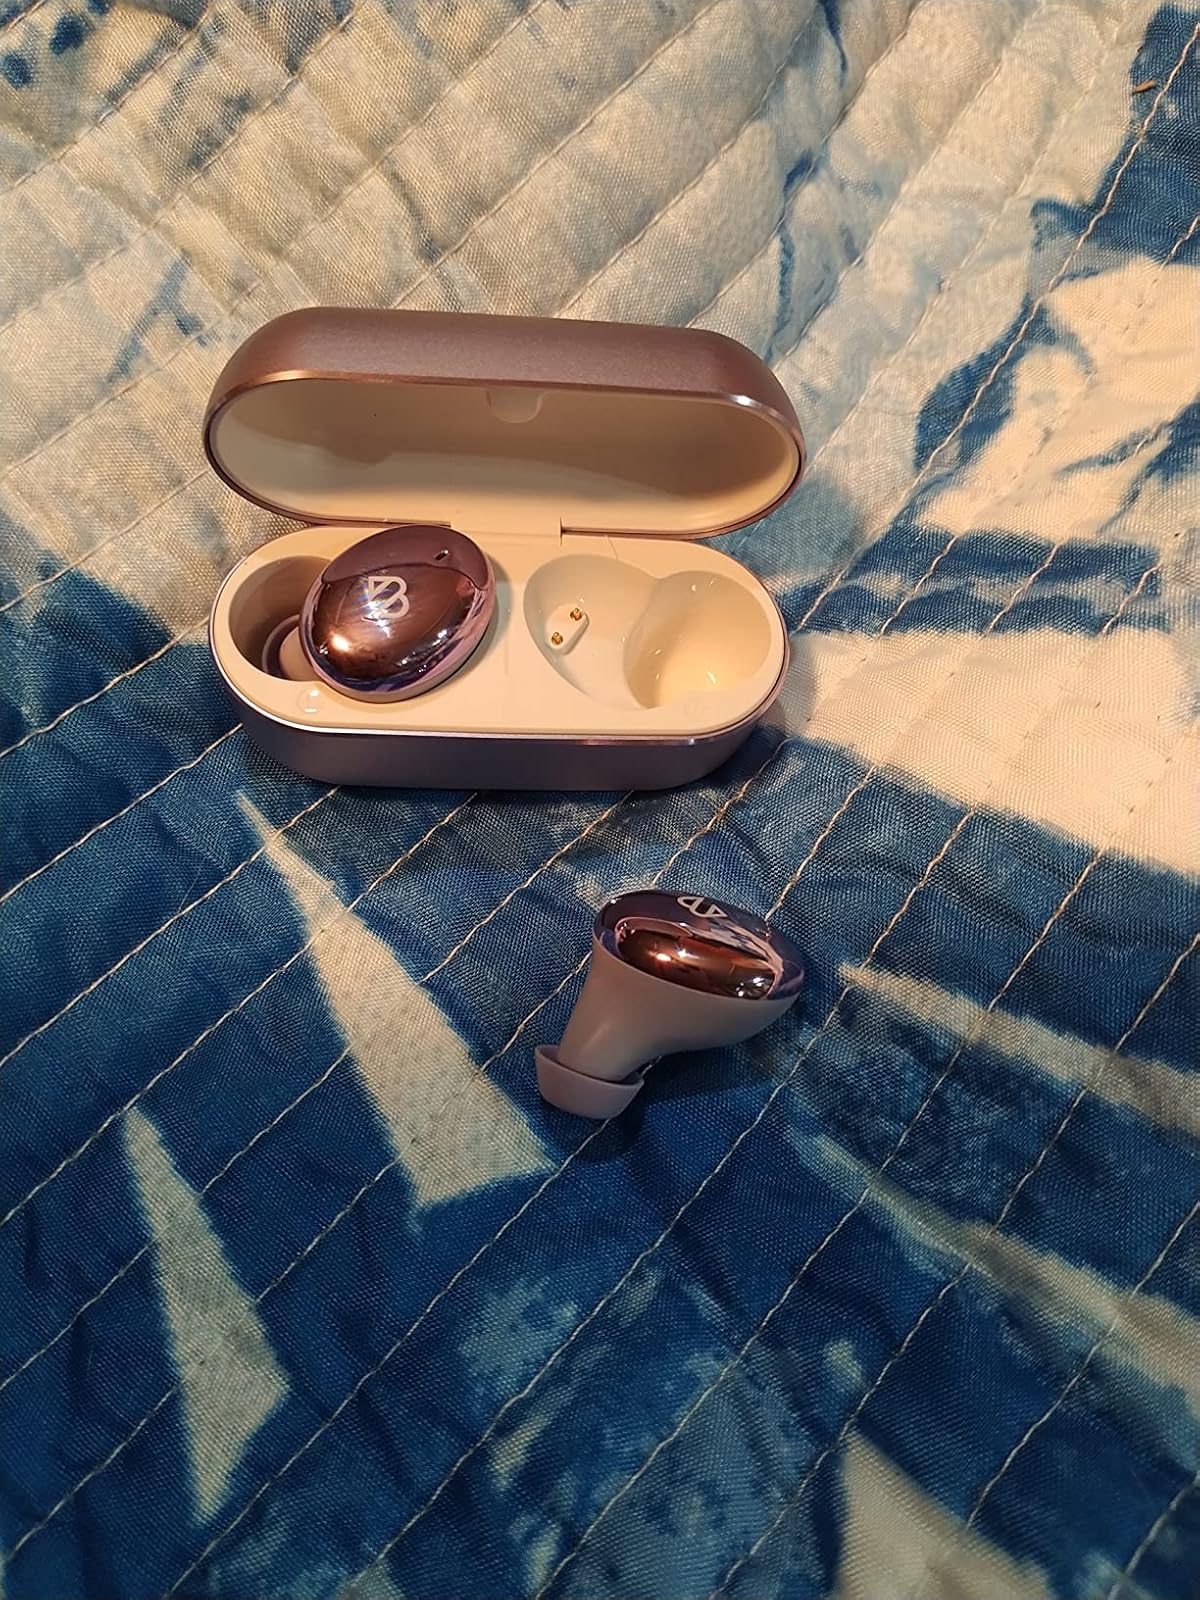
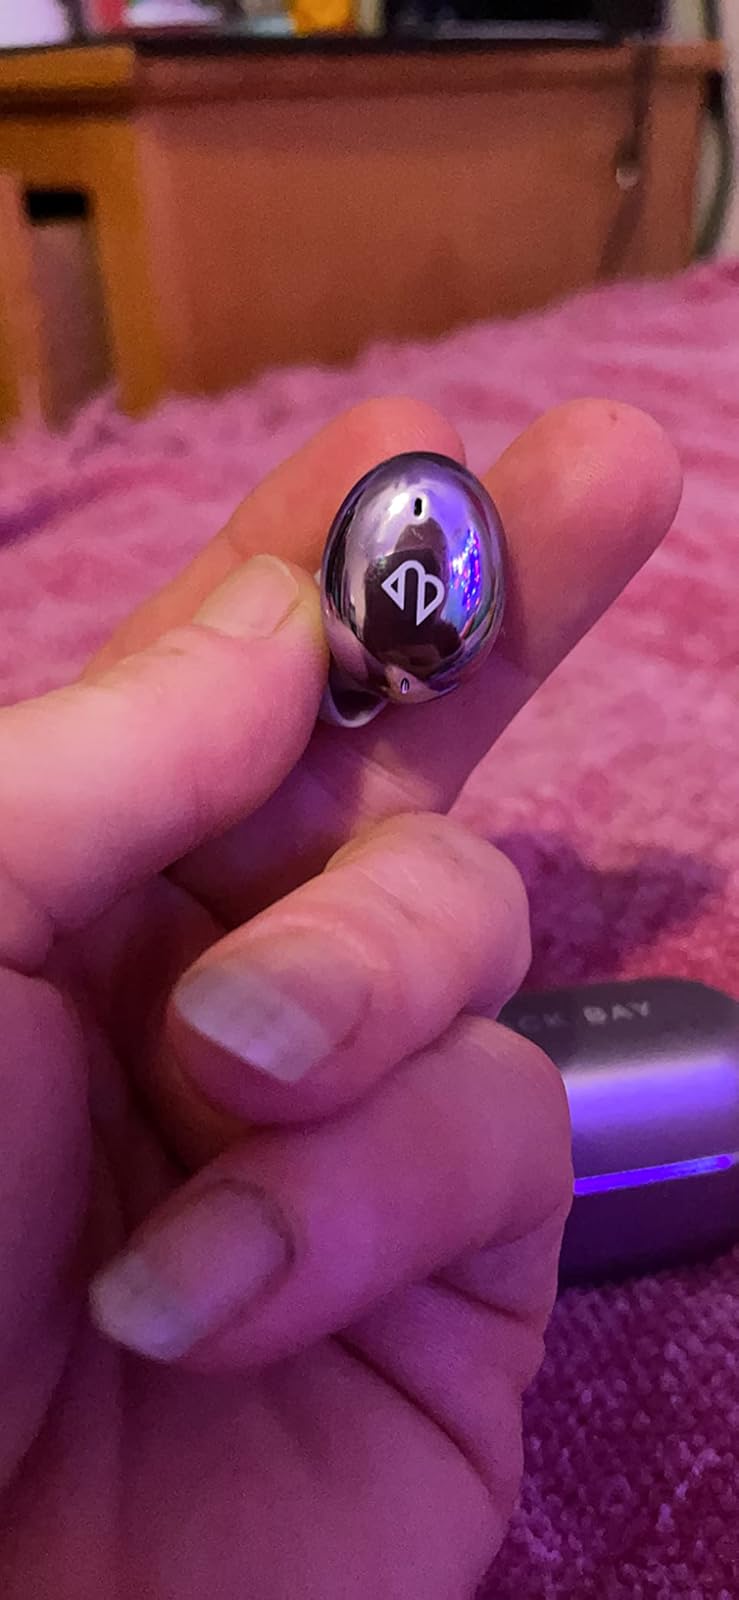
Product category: earbuds
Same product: yes